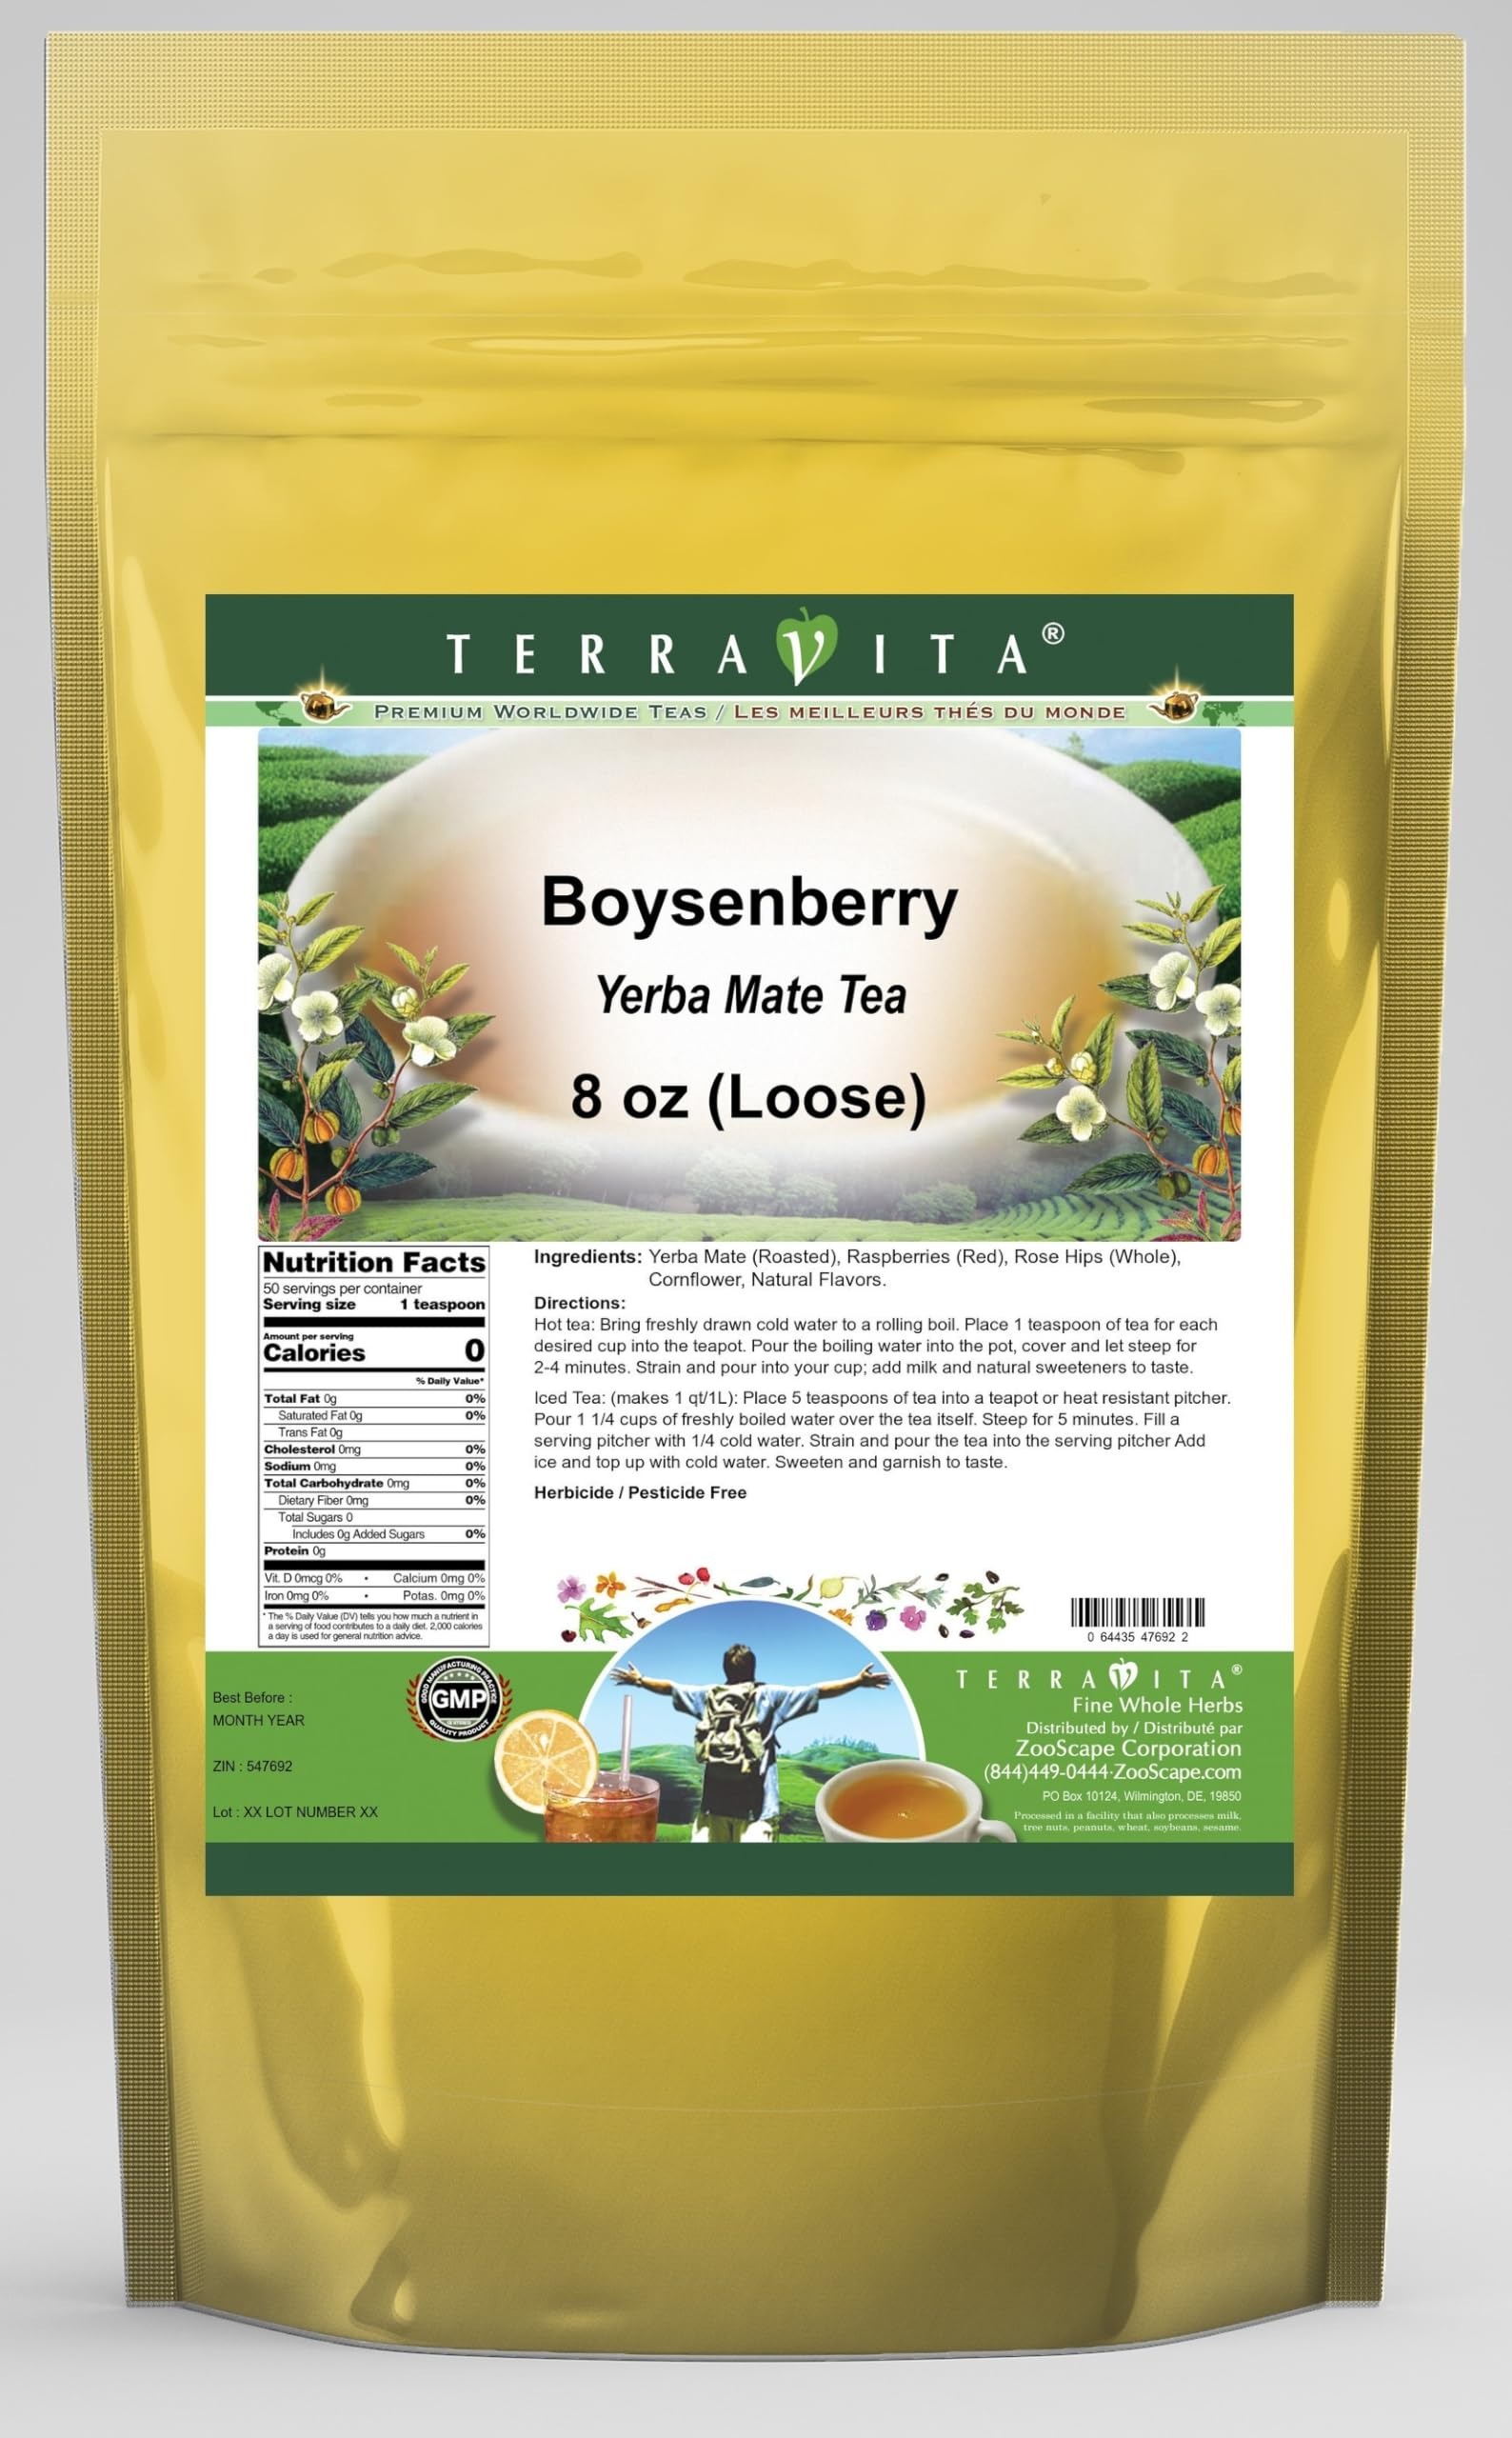
Item Name: Boysenberry Yerba Mate Tea (Loose) (8 oz, ZIN: 547692)
Bullet Point 1: Our Boysenberry Yerba Mate tea is a scrumptuous all-natural flavored Yerba Mate coffee substitute with Raspberries (Red), Rose Hips and Cornflower that will refresh you with its terrific taste! You will enjoy the earthy and acidity-free Boysenberry aroma and flavor again and again! - Ingredients: Yerba Mate, Raspberries (Red), Rose Hips, Cornflower and Natural Boysenberry Flavor.
Bullet Point 2: No fillers.
Bullet Point 3: Manufacturer: TerraVita
Bullet Point 4: Size: 8 oz
Bullet Point 5: Loose Leaf Yerba Mate Tea - Packed in a convenient upright pouch!
Product Description: Our Boysenberry Yerba Mate tea is a scrumptuous all-natural flavored Yerba Mate coffee substitute with Raspberries (Red), Rose Hips and Cornflower that will refresh you with its terrific taste! You will enjoy the earthy and acidity-free Boysenberry aroma and flavor again and again! - Ingredients: Yerba Mate, Raspberries (Red), Rose Hips, Cornflower and Natural Boysenberry Flavor. - Hot tea brewing method: Bring freshly drawn cold water to a rolling boil. Place 1 teaspoon of tea for each desired cup into the teapot. Pour the boiling water into the pot, cover and let steep for 2-4 minutes. Strain and pour into your cup; add milk and natural sweeteners to taste. - Iced tea brewing method: (to make 1 liter/quart): Place 5 teaspoons of tea into a teapot or heat resistant pitcher. Pour 1 1/4 cups of freshly boiled water over the tea itself. Steep for 5 minutes. Fill a serving pitcher with 1/4 cold water. Strain and pour the tea into the serving pitcher Add ice and top up with cold water. Sweeten and garnish to taste. - TerraVita is an exclusive line of premium-quality, natural source products that use only the finest, purest and most potent ingredients found around the world. TerraVita is hallmarked by the highest possible standards of purity, potency, stability and freshness. All of our products are prepared with the highest elements of quality control, from raw materials through the entire manufacturing process, up to and including the moment that the bottles or bags are sealed for freshness and shipped out to you. Our highest possible standards are certified by independent laboratories and backed by our personal guarantee. - TerraVita exists to meet and ensure your family's health and wellness without the harmful effects of chemicals and health products. We strive to make
Value: 8.0
Unit: Ounce

Price: 26.14